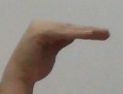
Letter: haa